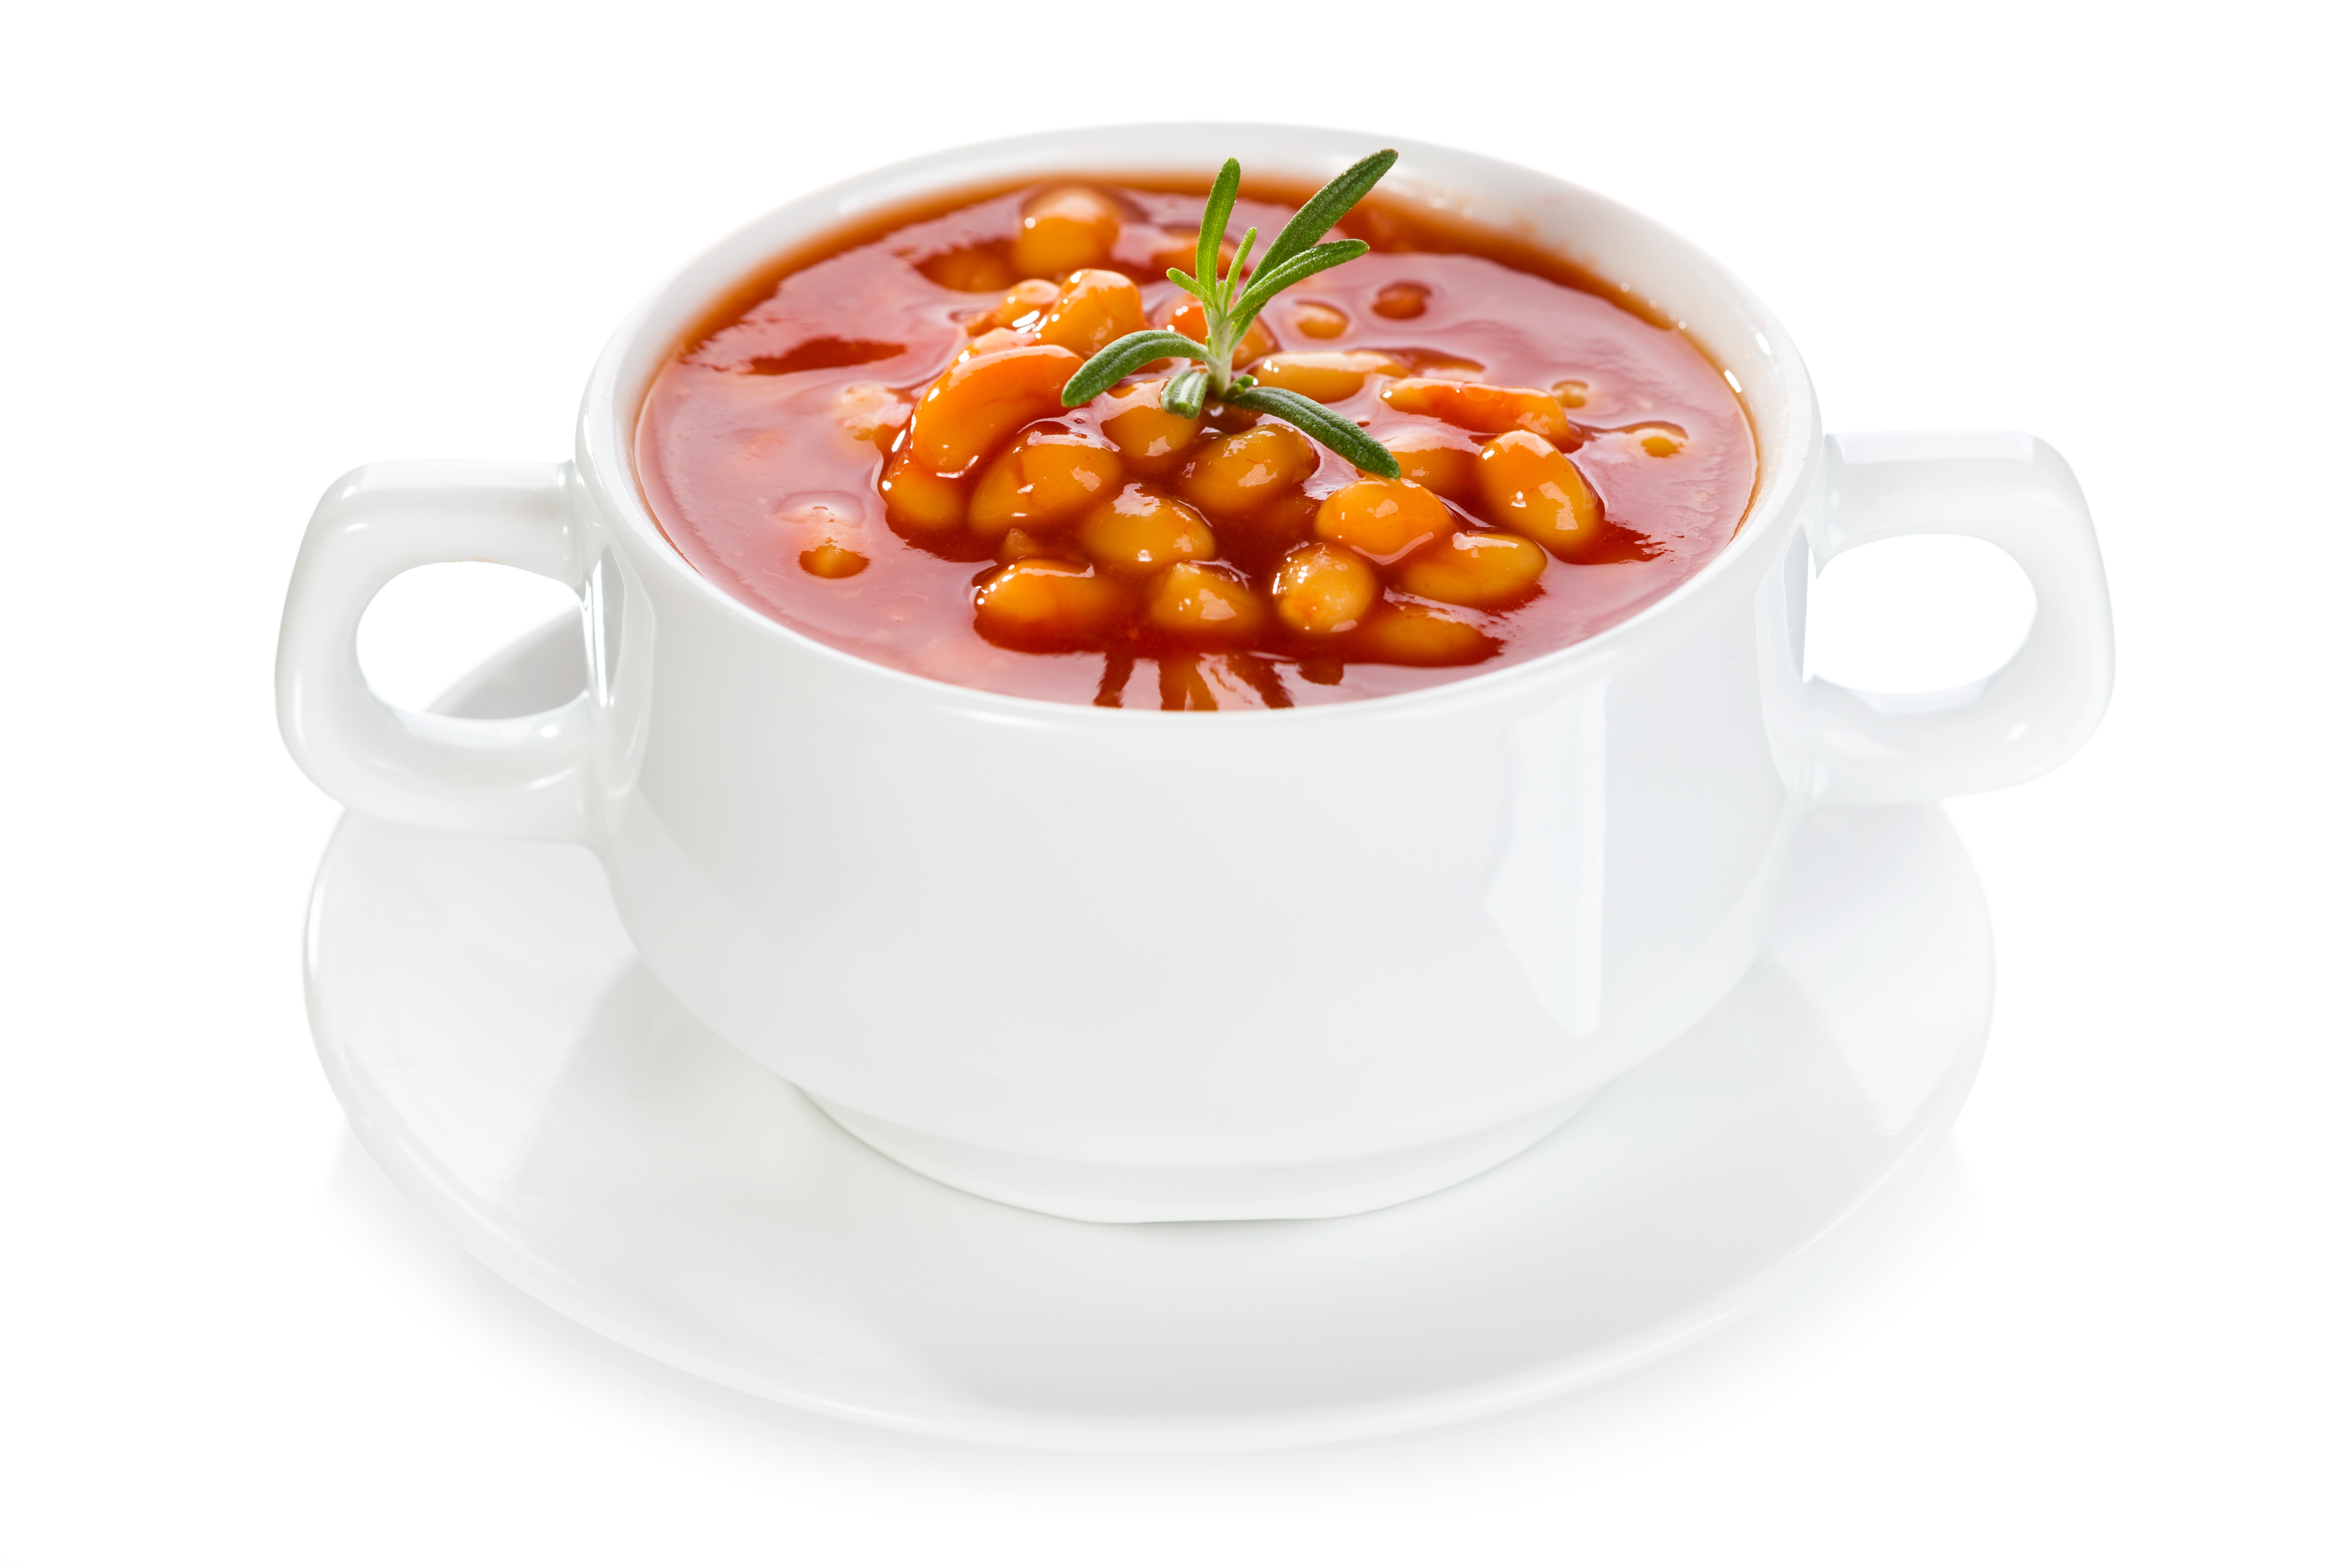
food, tableware, coffee cup, kitchen utensil, dishware, drinkware, saucer, cup, ingredient, recipe, serveware, fruit, cuisine, plate, dish, porcelain, soup, drink, produce, bowl, teacup, spoon, earthenware, comfort food, sweetness, vegetable, broth, crock, ceramic, stew, pottery, cutlery, mug, superfood, natural foods, breakfast, la carte food, circle, still life photography, dessert, sweet and sour, plant, consomm, peach